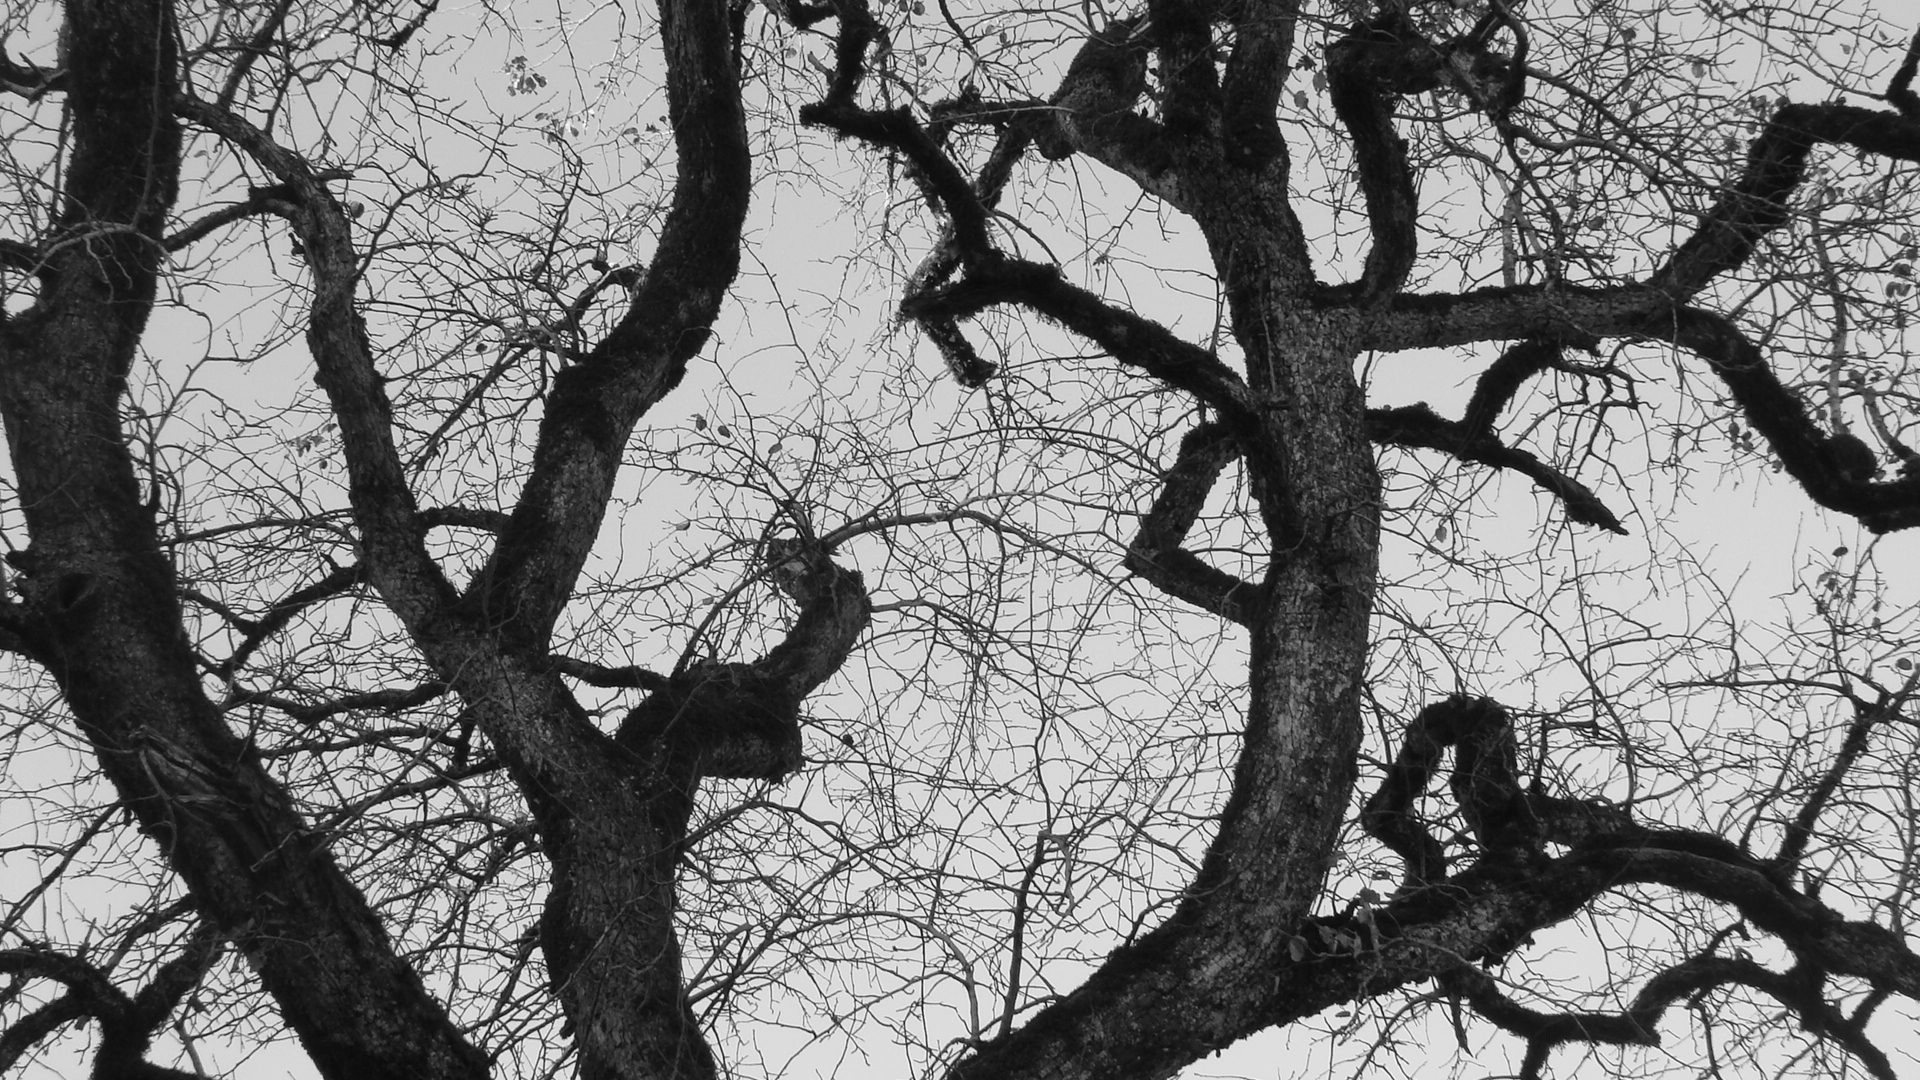
landscape, tree, nature, forest, branch, winter, black and white, plant, leaf, flower, spring, autumn, monochrome, season, twig, trees, woodland, monochrome photography, woody plant